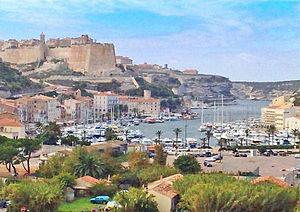
Bonifacio, vue haute ville de la marine